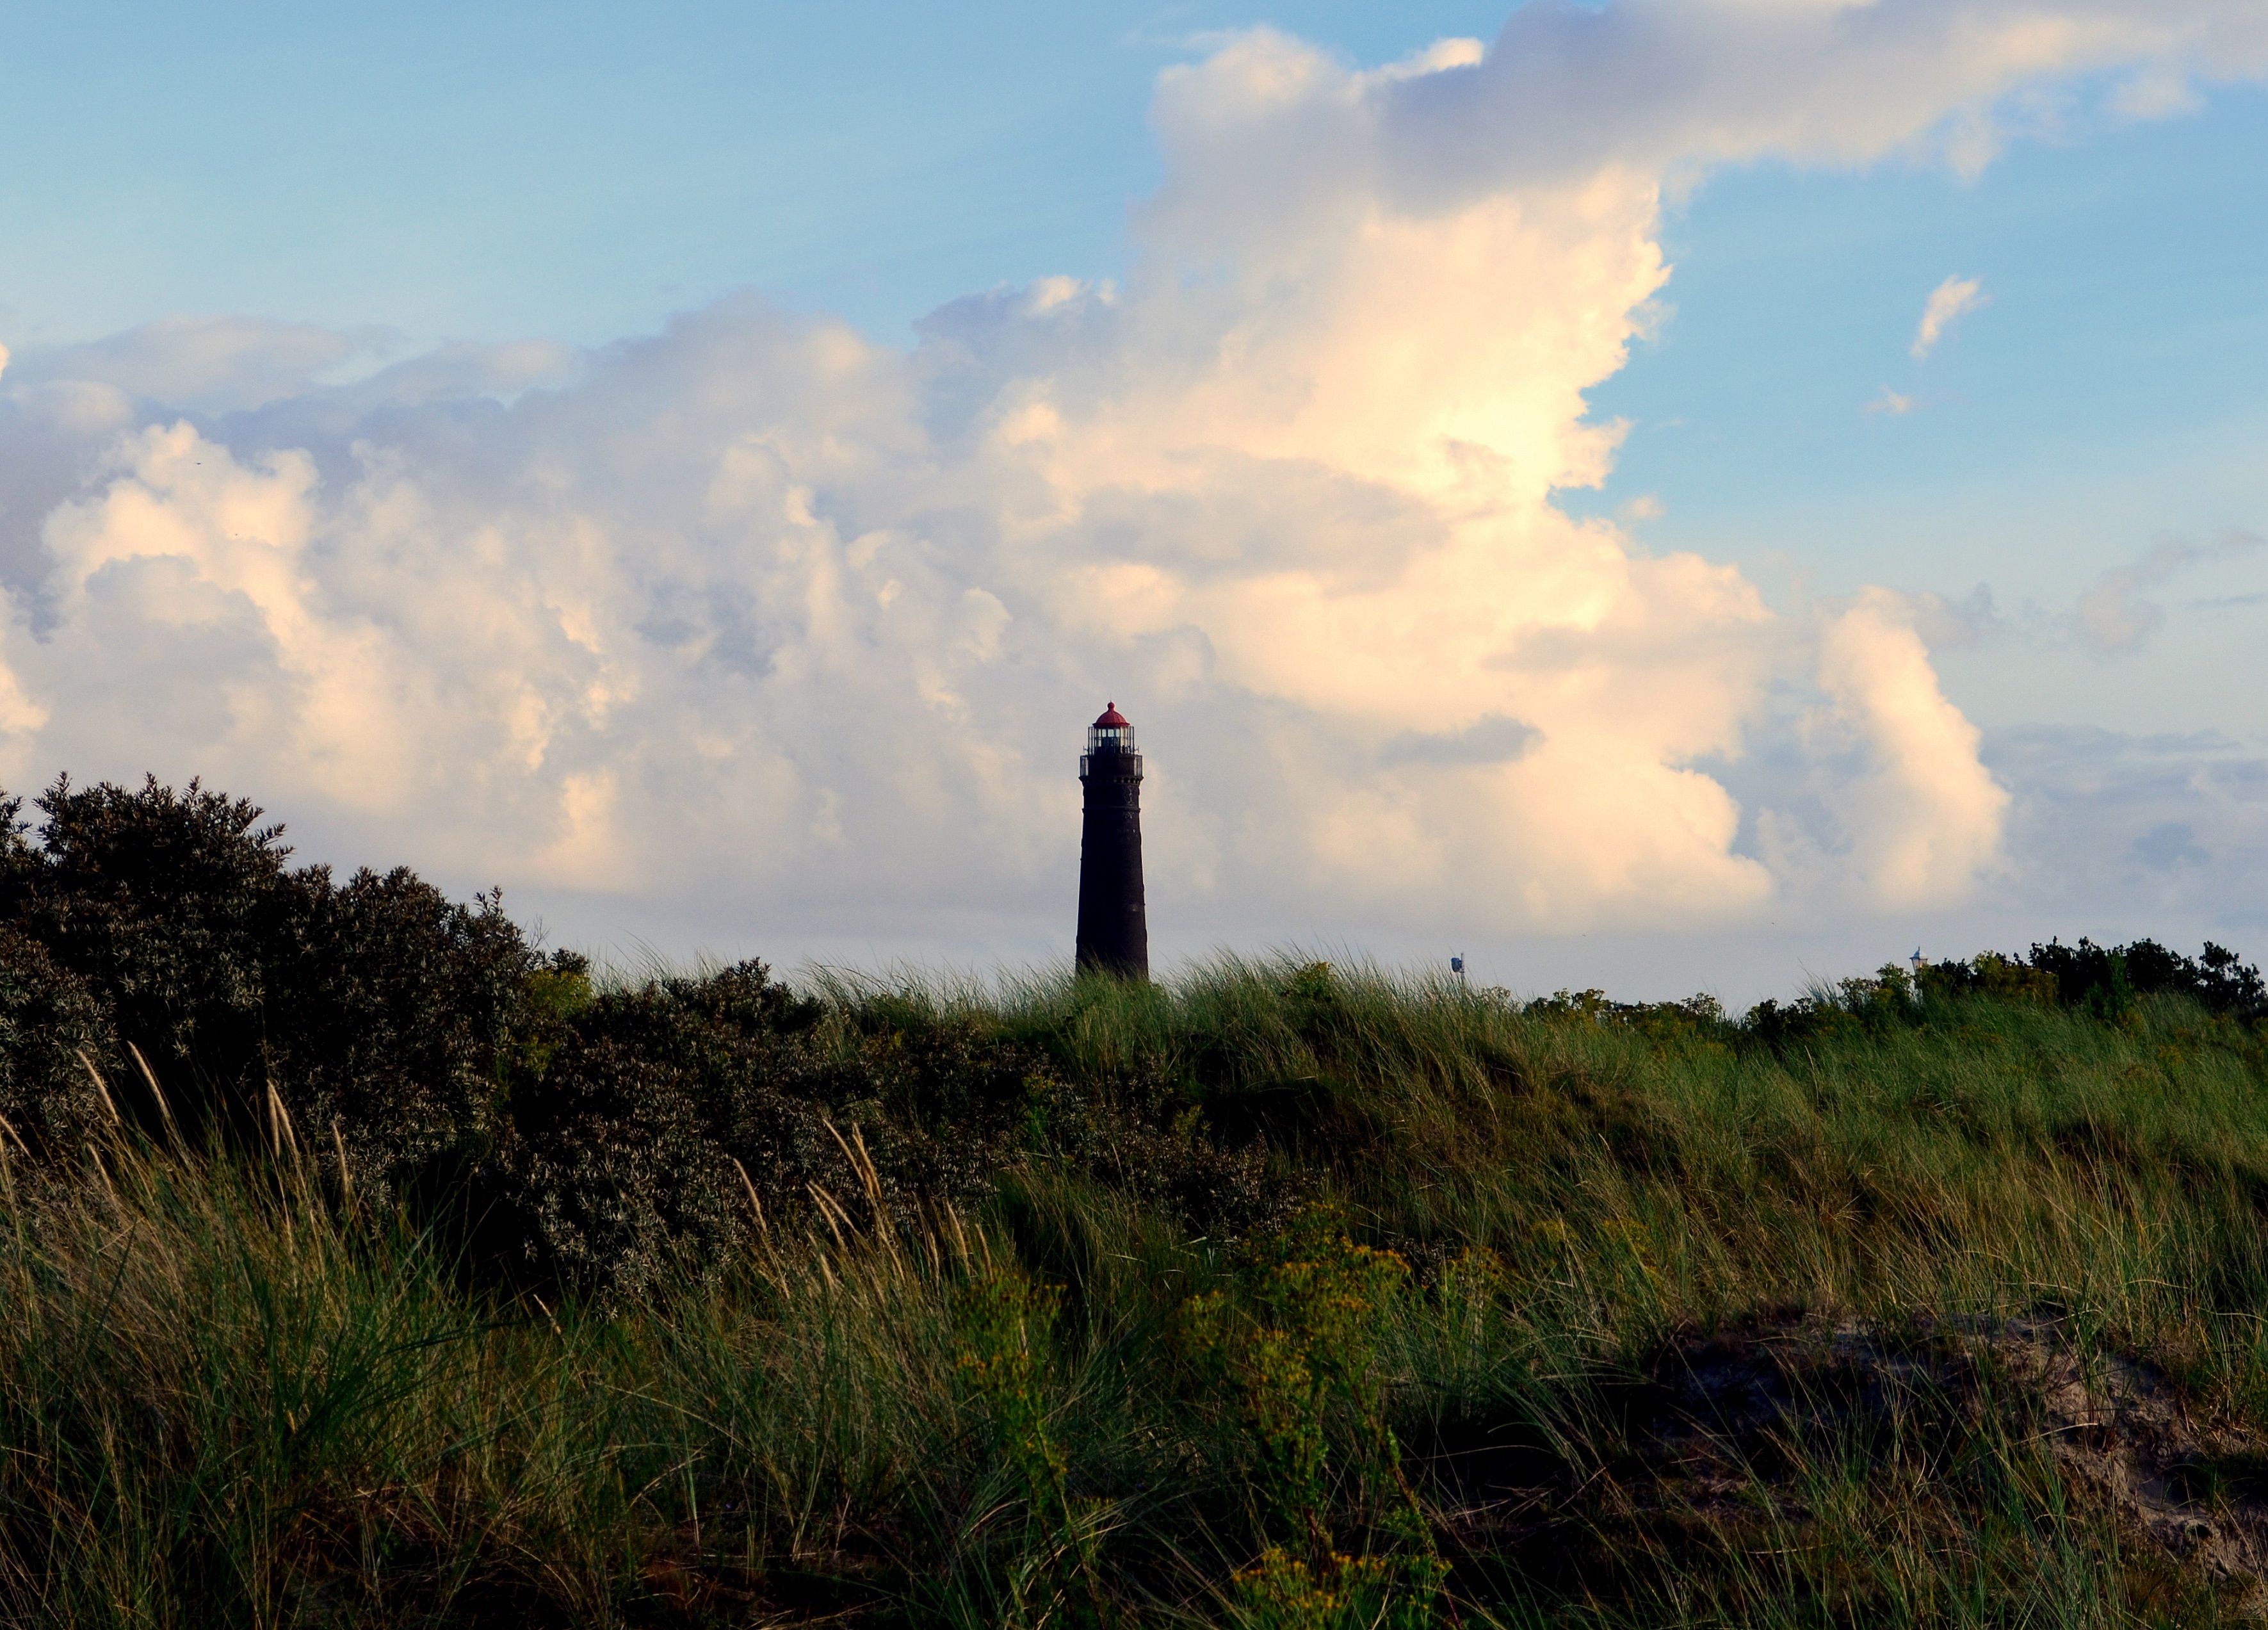
landscape, sea, coast, tree, nature, grass, horizon, mountain, cloud, lighthouse, sky, sunset, field, prairie, sunlight, morning, hill, wind, dawn, dusk, evening, reflection, tower, beacon, marine, borkum, rural area, daymark, new lighthouse, meteorological phenomenon, atmospheric phenomenon